A Commentary on the UNIX Operating System

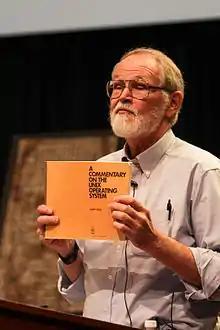

The code as presented will run on a PDP-11/40 with RK05 disk drive, LP11 line printer interface, PCL11 paper tape writer and KL11 terminal interface, or a suitable PDP-11 emulator, such as SIMH.